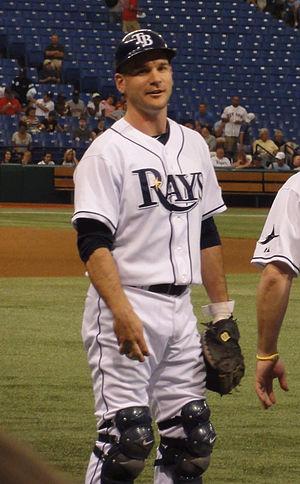
John Edward Jaso est un joueur de baseball des Pirates de Pittsburgh. Il joue dans les Ligues majeures de baseball depuis 2008 et a évolué comme receveur et frappeur désigné avant d'être engagé par les Pirates pour jouer au premier but.